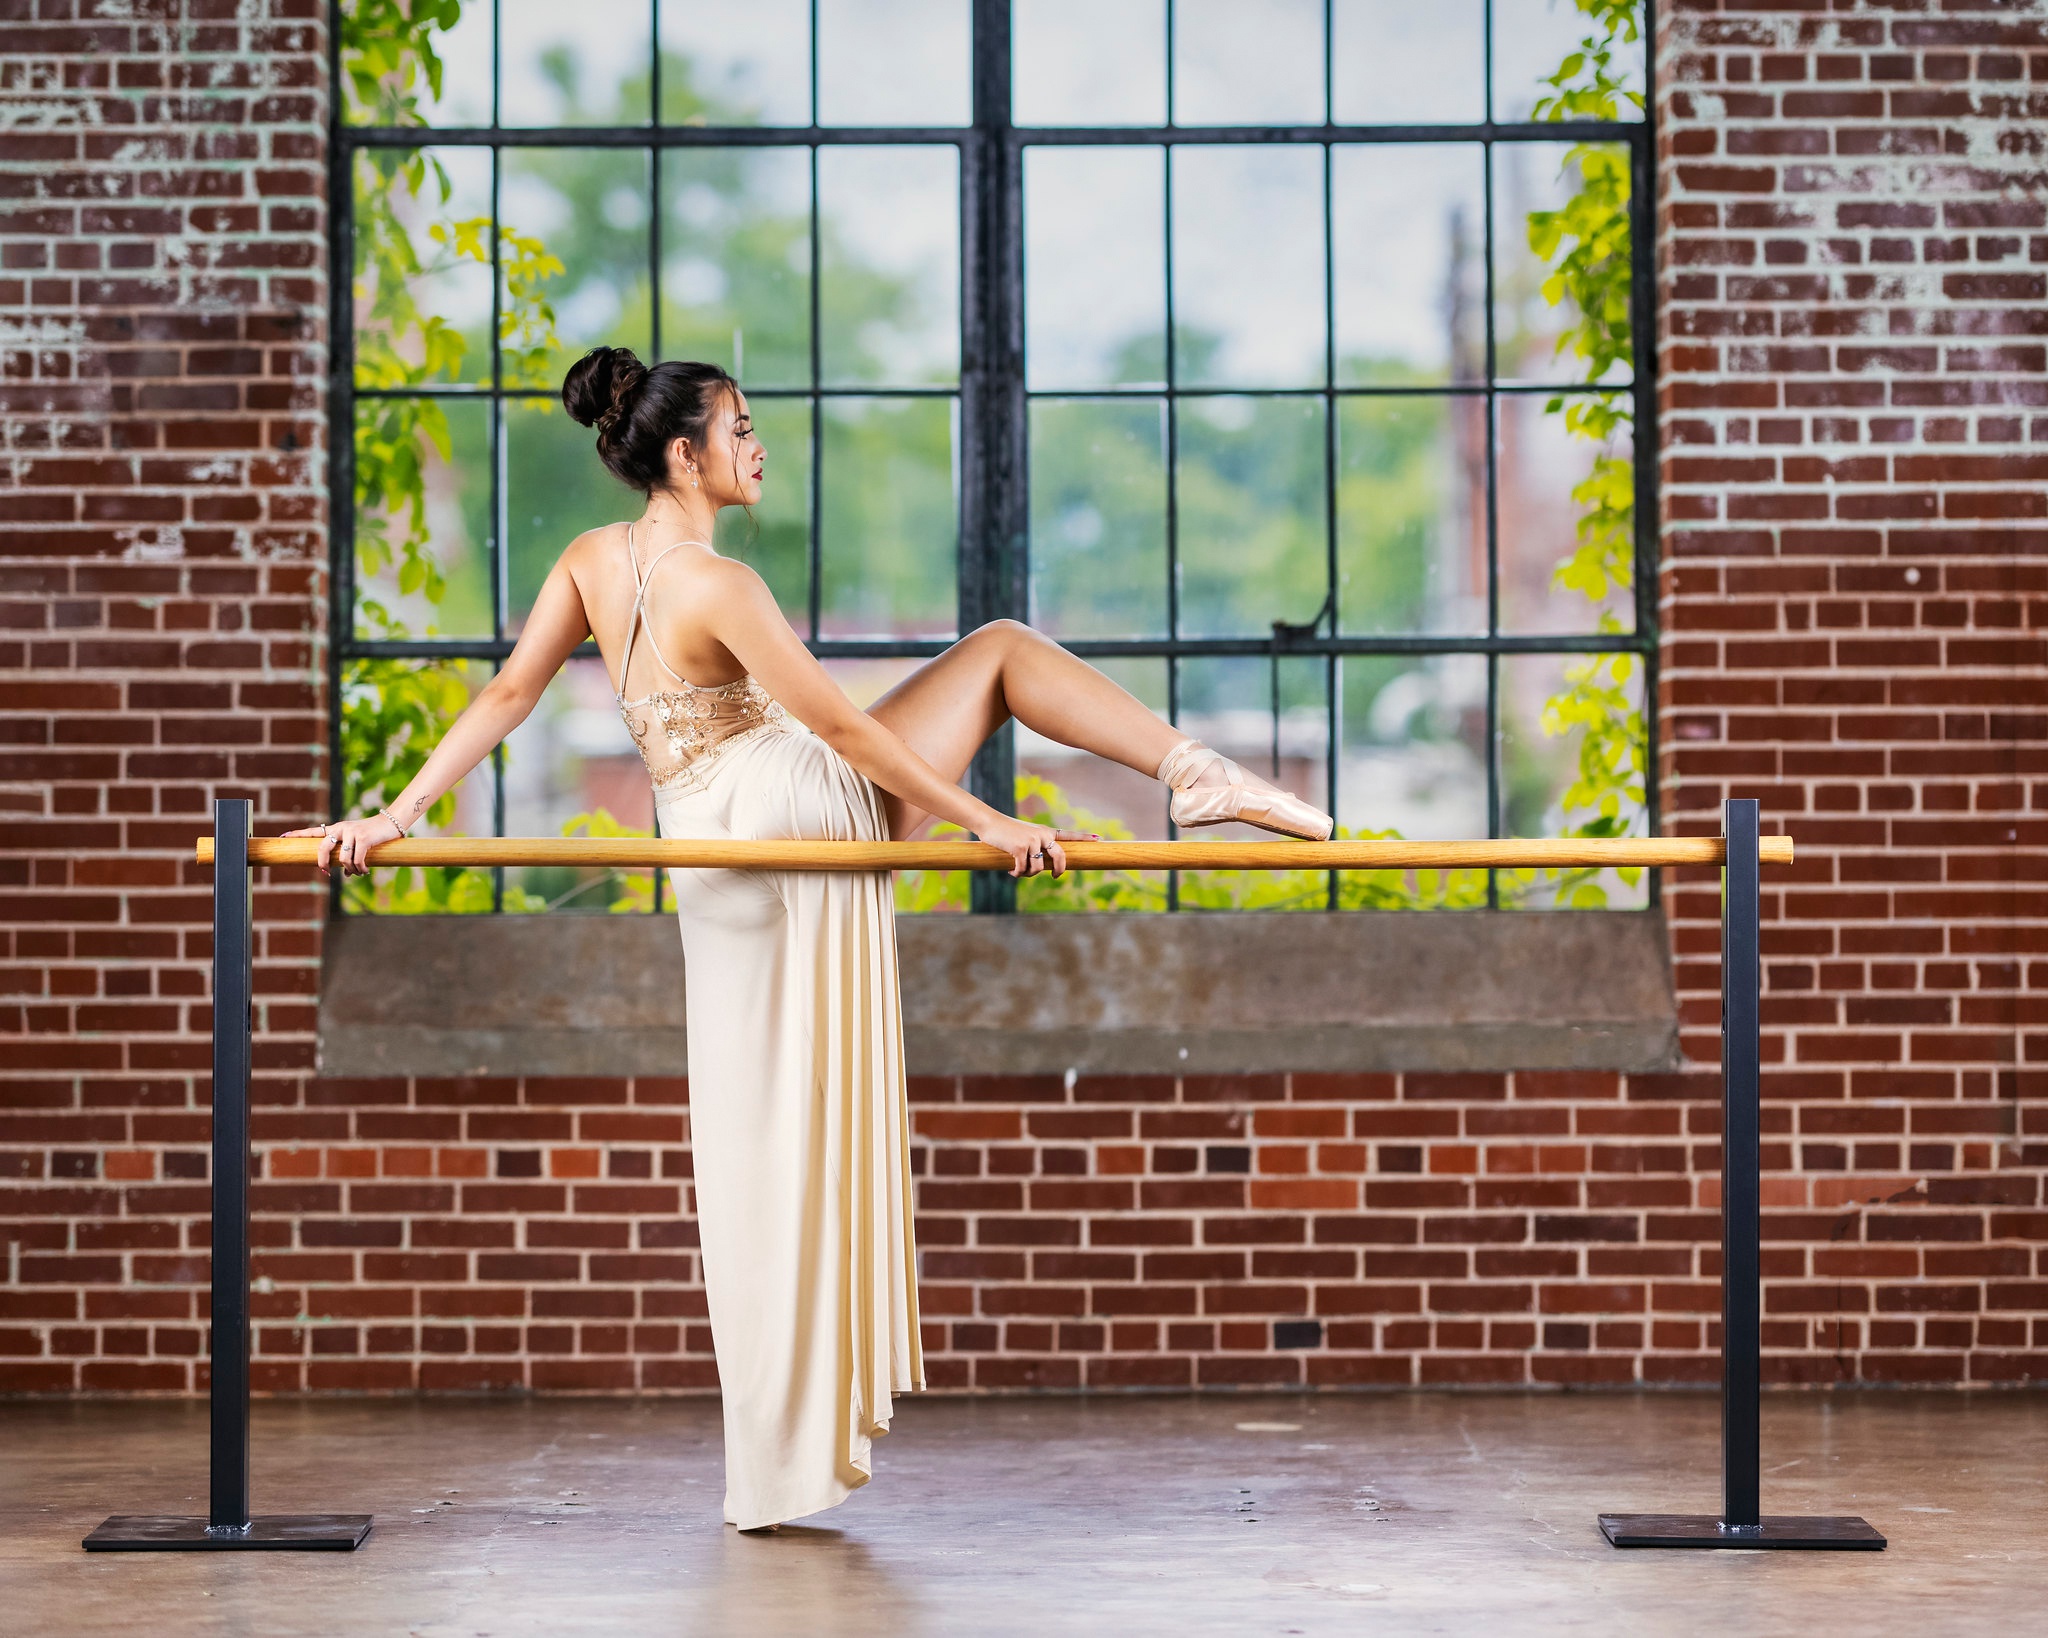
girl, girls, woman, model, person, photo, wallpaper, shoulder, photograph, window, flash photography, temple, waist, brick, street fashion, brickwork, performing arts, eyewear, leisure, fashion design, entertainment, fun, human leg, event, flooring, trunk, performance art, choreography, facade, abdomen, sitting, vacation, balcony, roof, photo shoot, headpiece, performance, street, street performance, Barechested